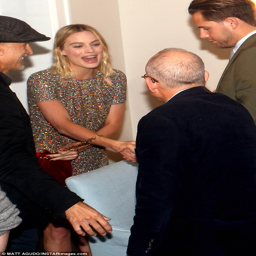
happy : person looked in high spirits as she greeted everyone at the event